Canada men's national soccer team

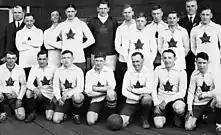
The team that toured Australia in 1924

The Canadian national team toured Australia in 1924, playing a series of "test" friendlies against their hosts, including their first official match, a 3–2 friendly defeat to the Australian national team in Brisbane, Queensland on June 7, 1924. Canada also played Australia at the Jubilee Oval, Adelaide on Saturday July 12, 1924, and defeated them by 4 goals to 1. In 1925, Canada played their old rivals, the United States, in Montreal, winning 1–0 on Ed McLaine's goal. In a return match in November 1925 in Brooklyn, New York, Canada was defeated 1–6. One year later, Canada lost 2–6 to the Americans in the same city before playing four internationals in a 1927 tour of New Zealand.